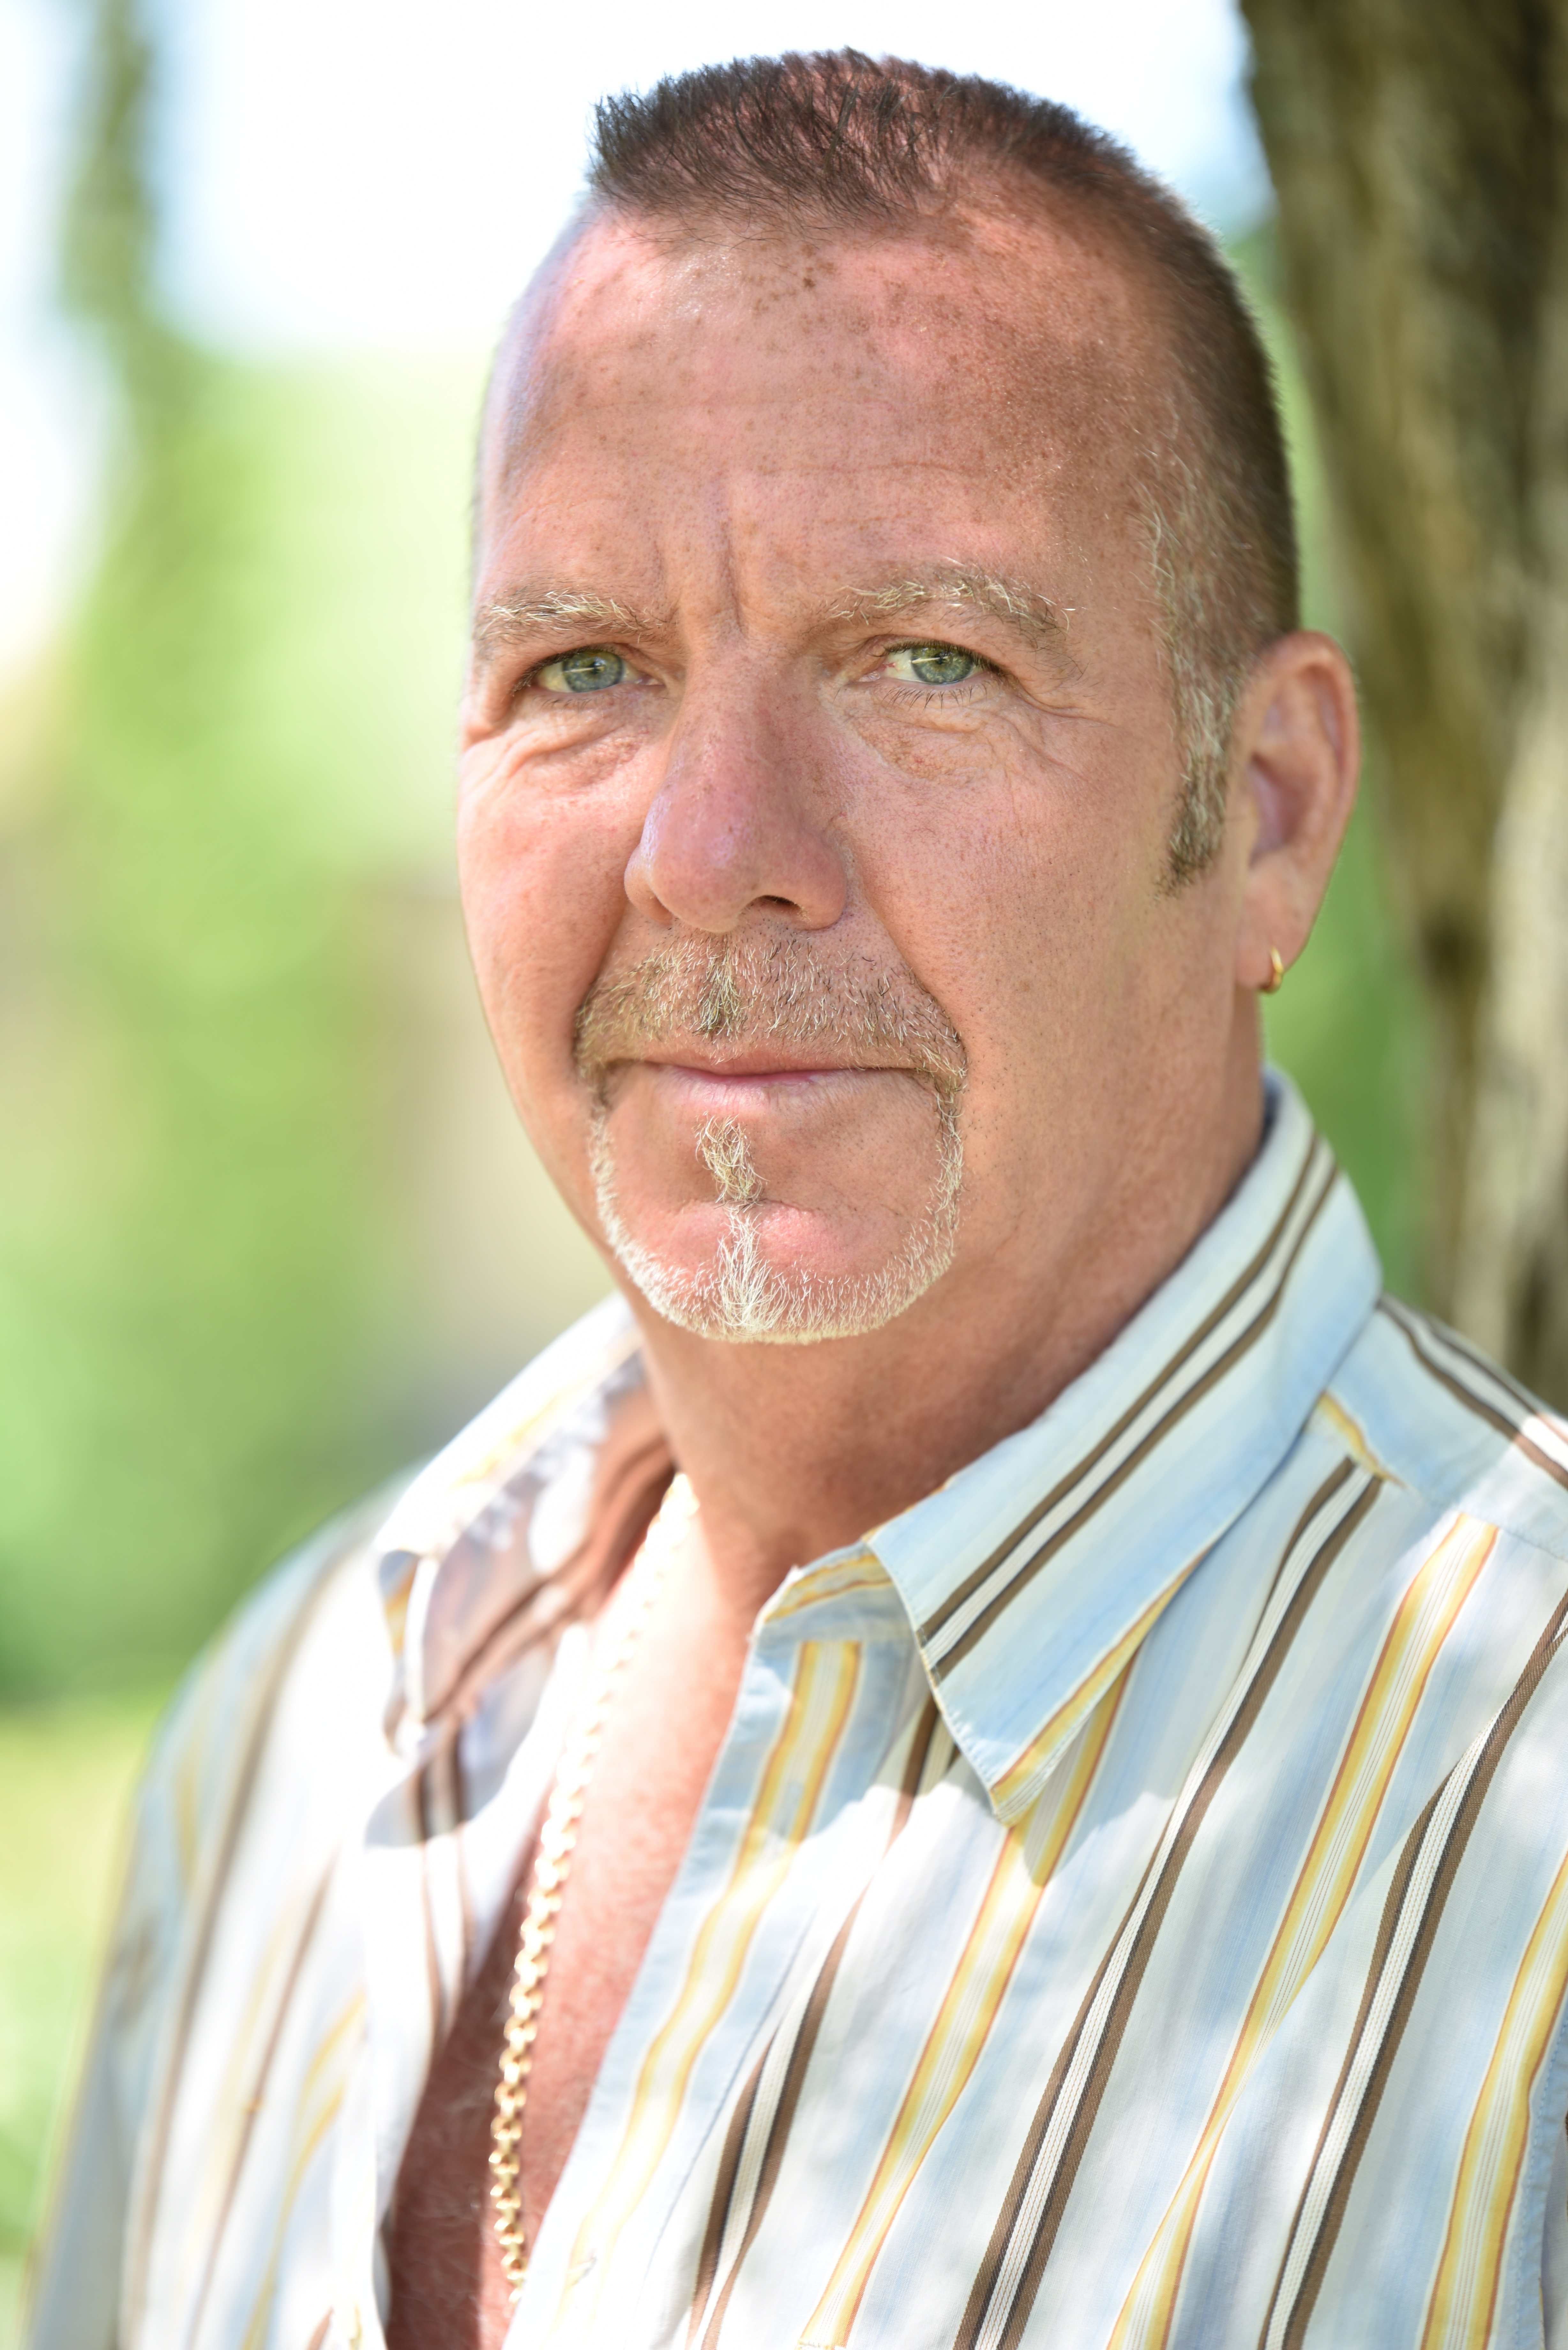
man, person, people, male, portrait, profession, senior citizen, face, eyes, older, grandparent, distinct